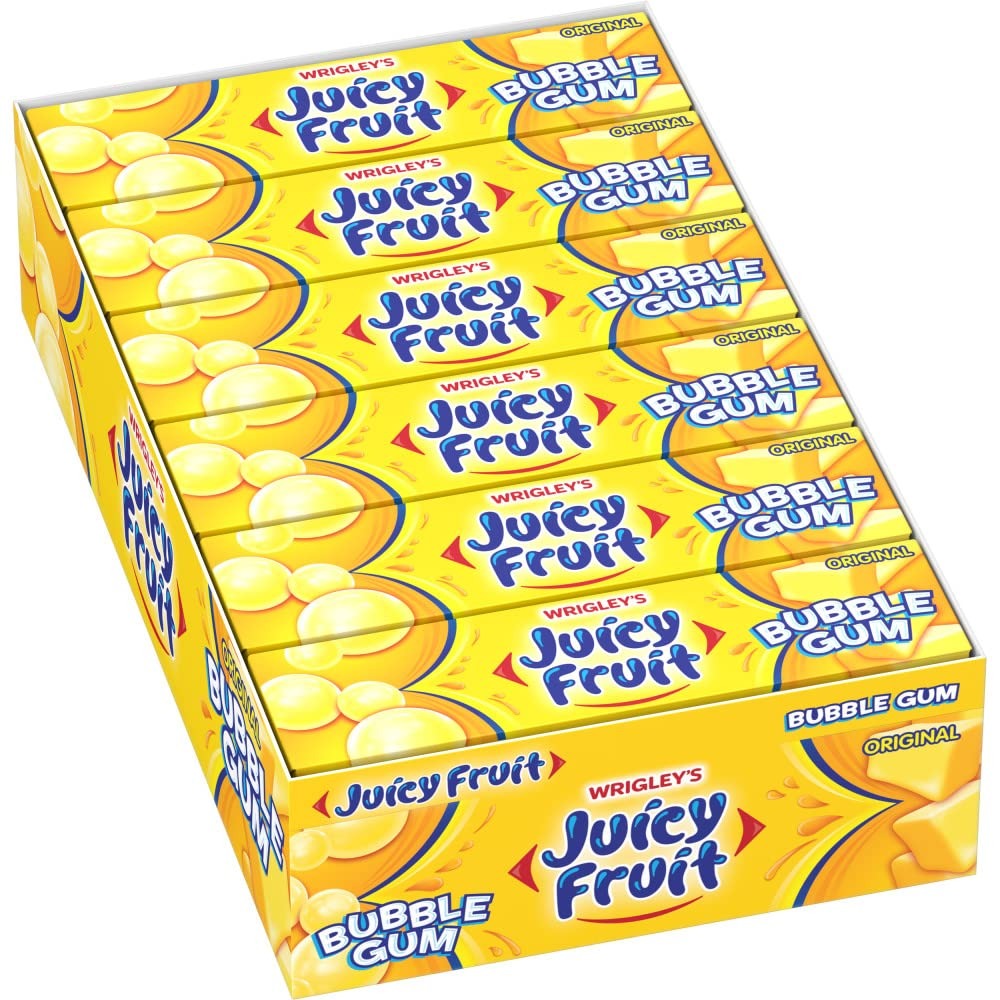
Item Name: Juicy Fruit Gum Original Bubble Chewing Gum, 5 Count (Pack of 18)
Bullet Point 1: Individually wrapped pieces of soft, chewy bubble gum
Bullet Point 2: Juicy Fruit gum has a one-of-a-kind, sweet flavor that's been around for more than 100 years
Bullet Point 3: Perfect for sharing with friends, family or to use as party favors
Bullet Point 4: Enjoy yourself every day with a Sweet Piece of Fun.
Bullet Point 5: Package includes 18 packs with 5 pieces of gum in each
Value: 90.0
Unit: Count

Price: 11.425